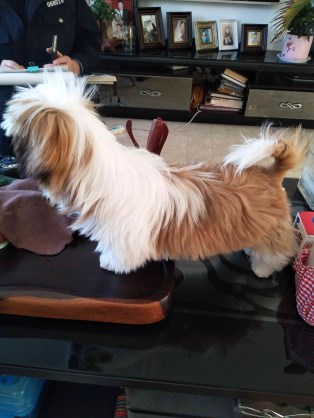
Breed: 361-n000123-Shih_Tzu